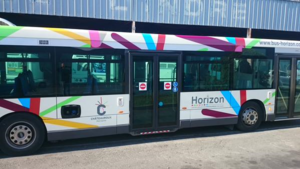
La nouvelle livrée Horizon (photo prise au dépôt)
Horizon est le réseau de bus urbain qui dessert la commune française de Châteauroux et son agglomération, dans le département de l'Indre, en région Centre-Val de Loire.